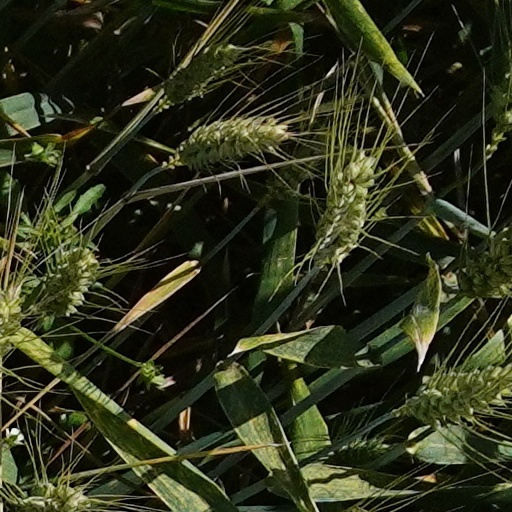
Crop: wheat